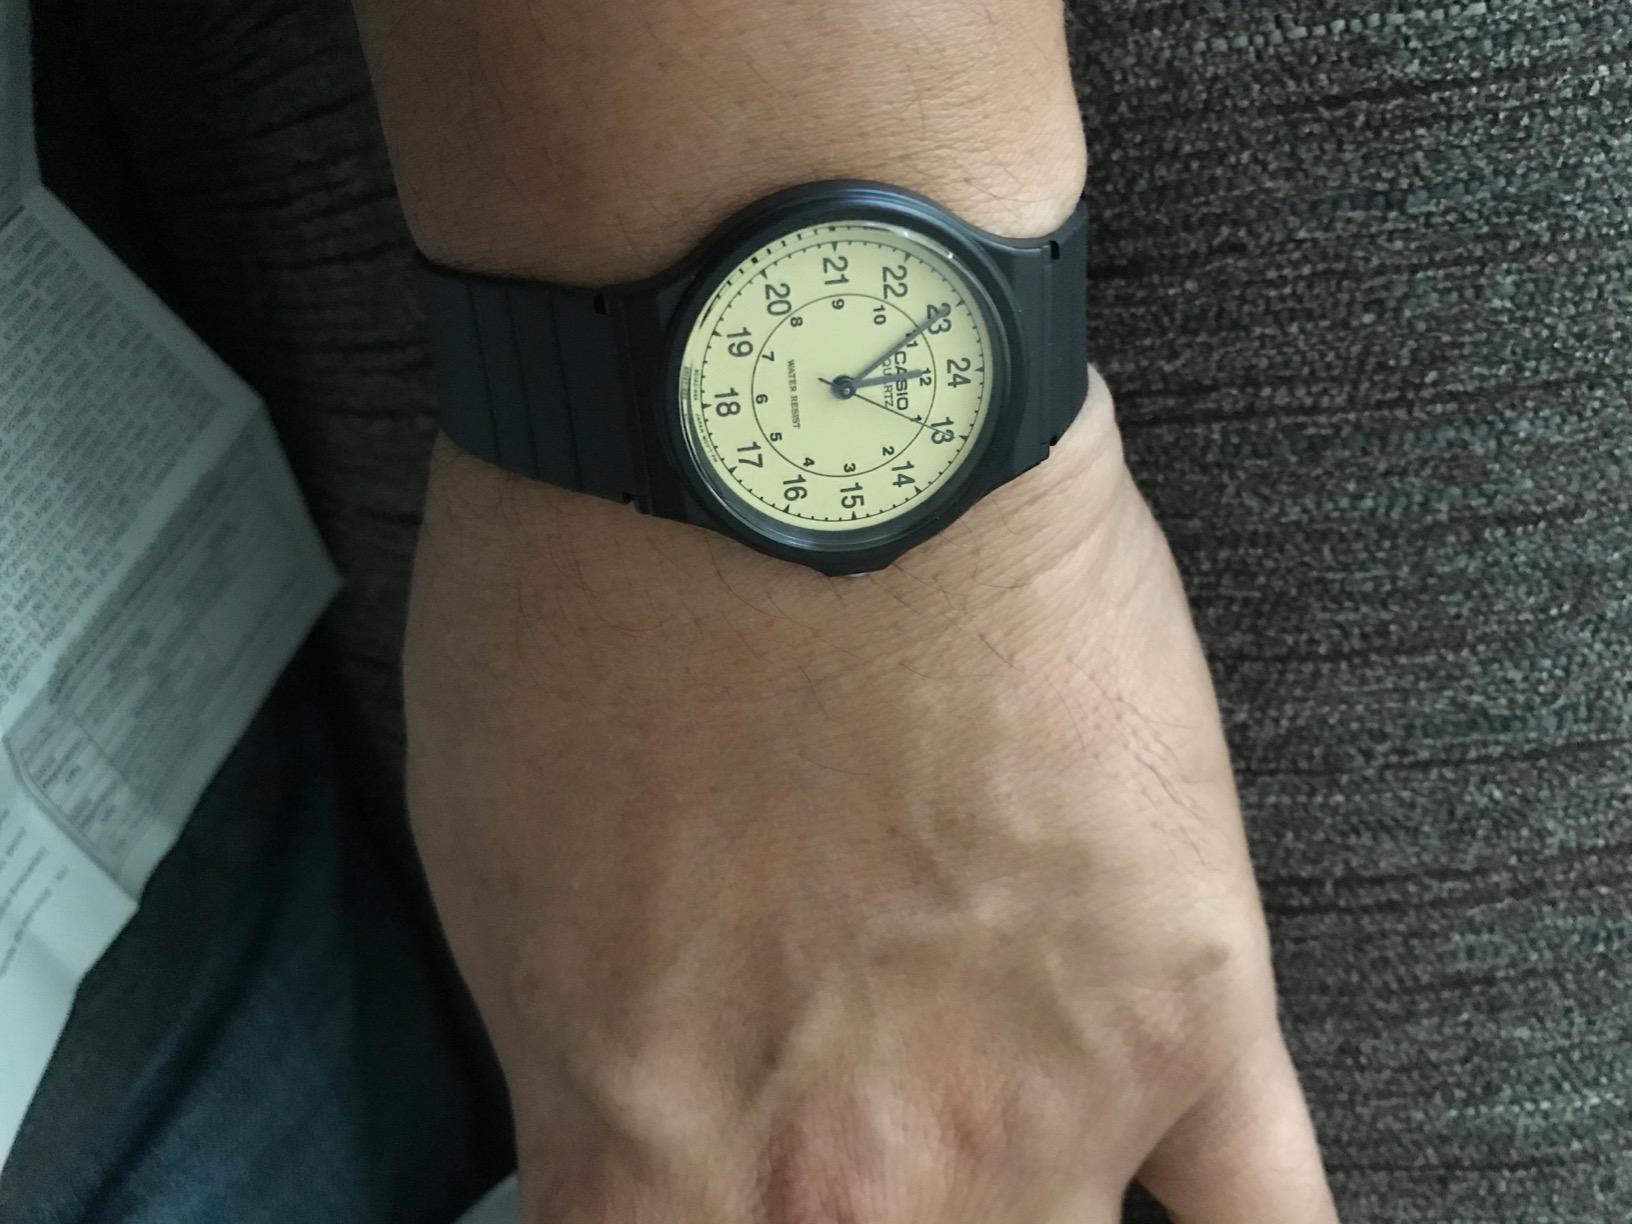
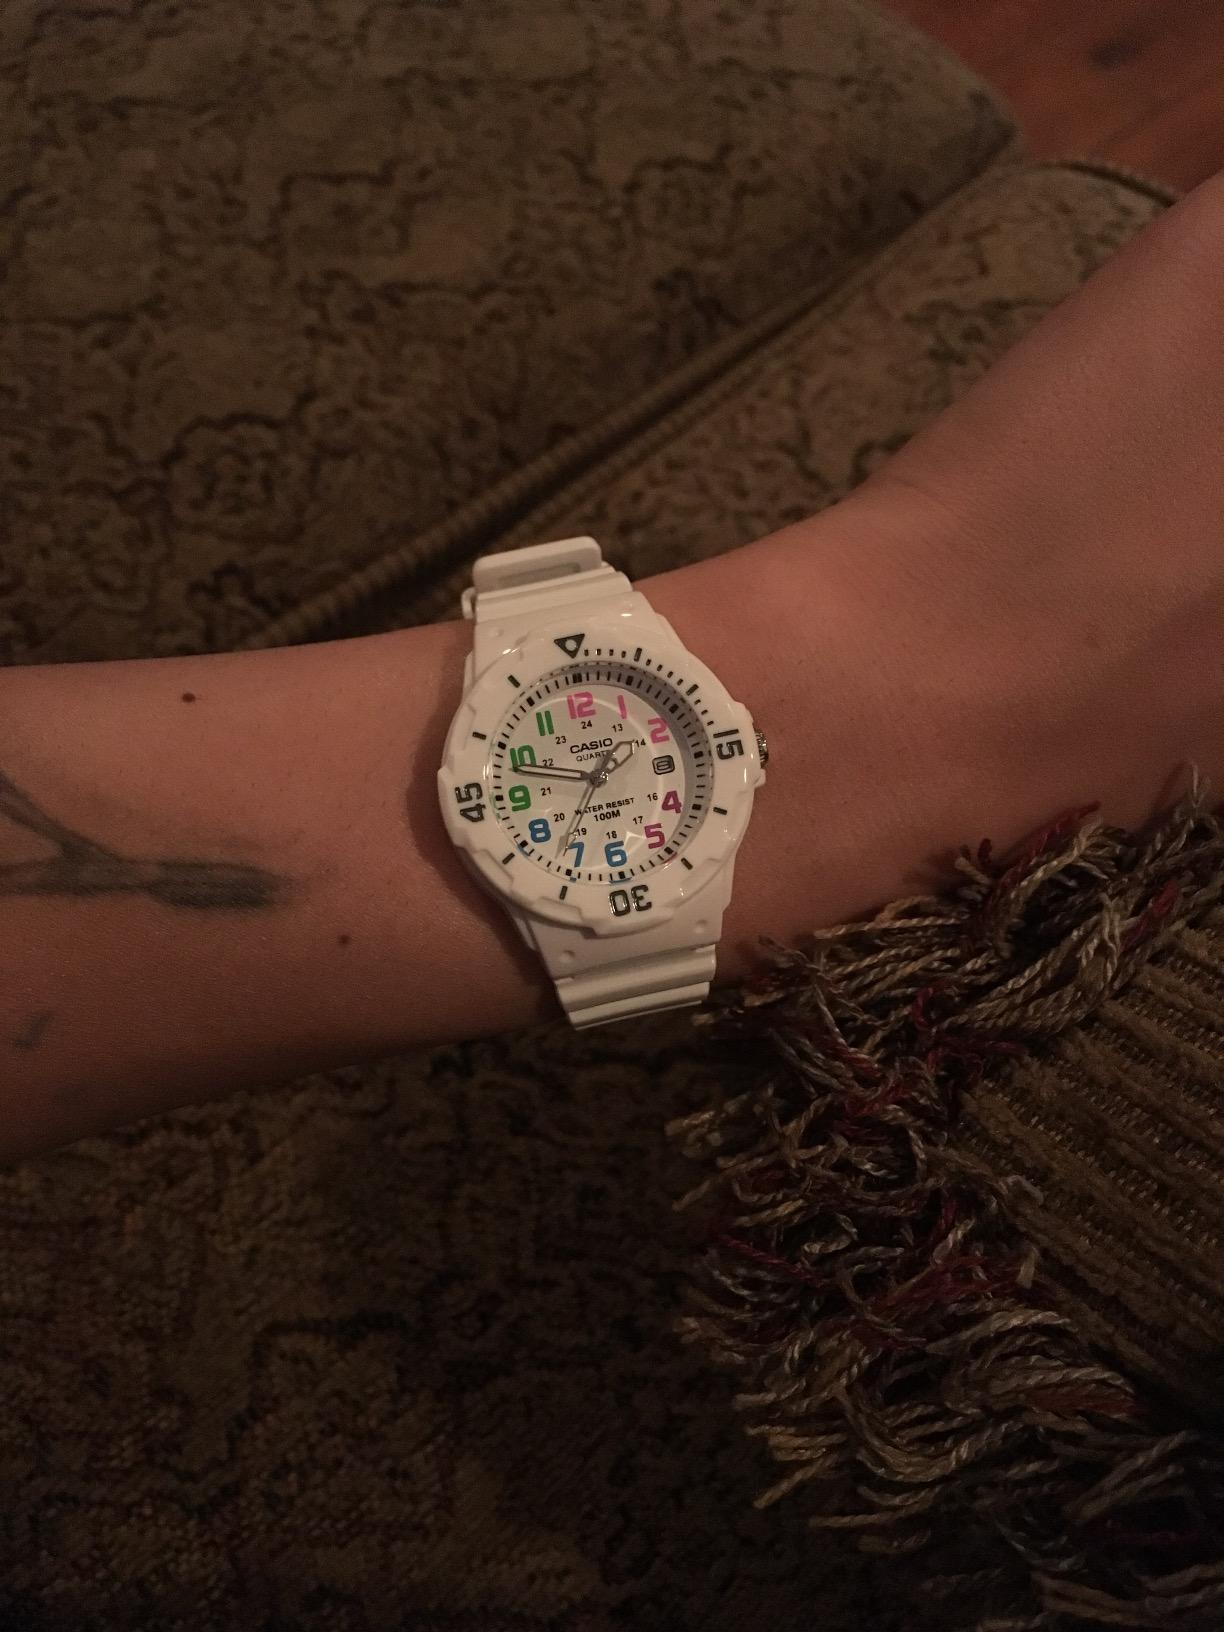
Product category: accessories_watch
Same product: no